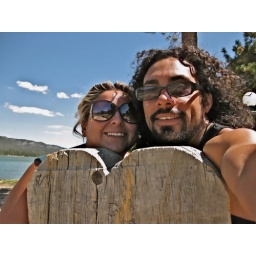
She took me to big bear for my birthday, the room was right by the lake